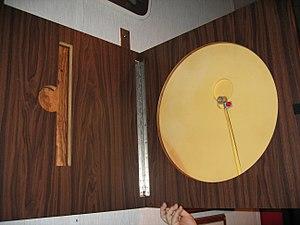
Lev Sergueïevitch Termen, né le 27 août 1896 et décédé le 3 novembre 1993, plus connu sous le nom de Léon Theremin, est l'ingénieur russe qui a inventé le thérémine, le premier instrument de musique électronique.
« La Chose » est l'un des premiers dispositifs d'écoute cachés utilisant une technique passive pour transmettre un signal audio. Il est dissimulé à l'intérieur d'un cadeau donné comme un « geste d'amitié » par les Pionniers soviétiques à l'ambassadeur américain à Moscou William Averell Harriman le 4 août 1945.
La radio-identification, le plus souvent désignée par le sigle RFID, est une méthode pour mémoriser et récupérer des données à distance en utilisant des marqueurs appelés « radio-étiquettes ».